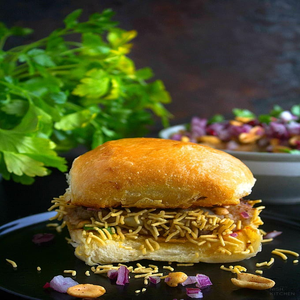
Dish: dabeli